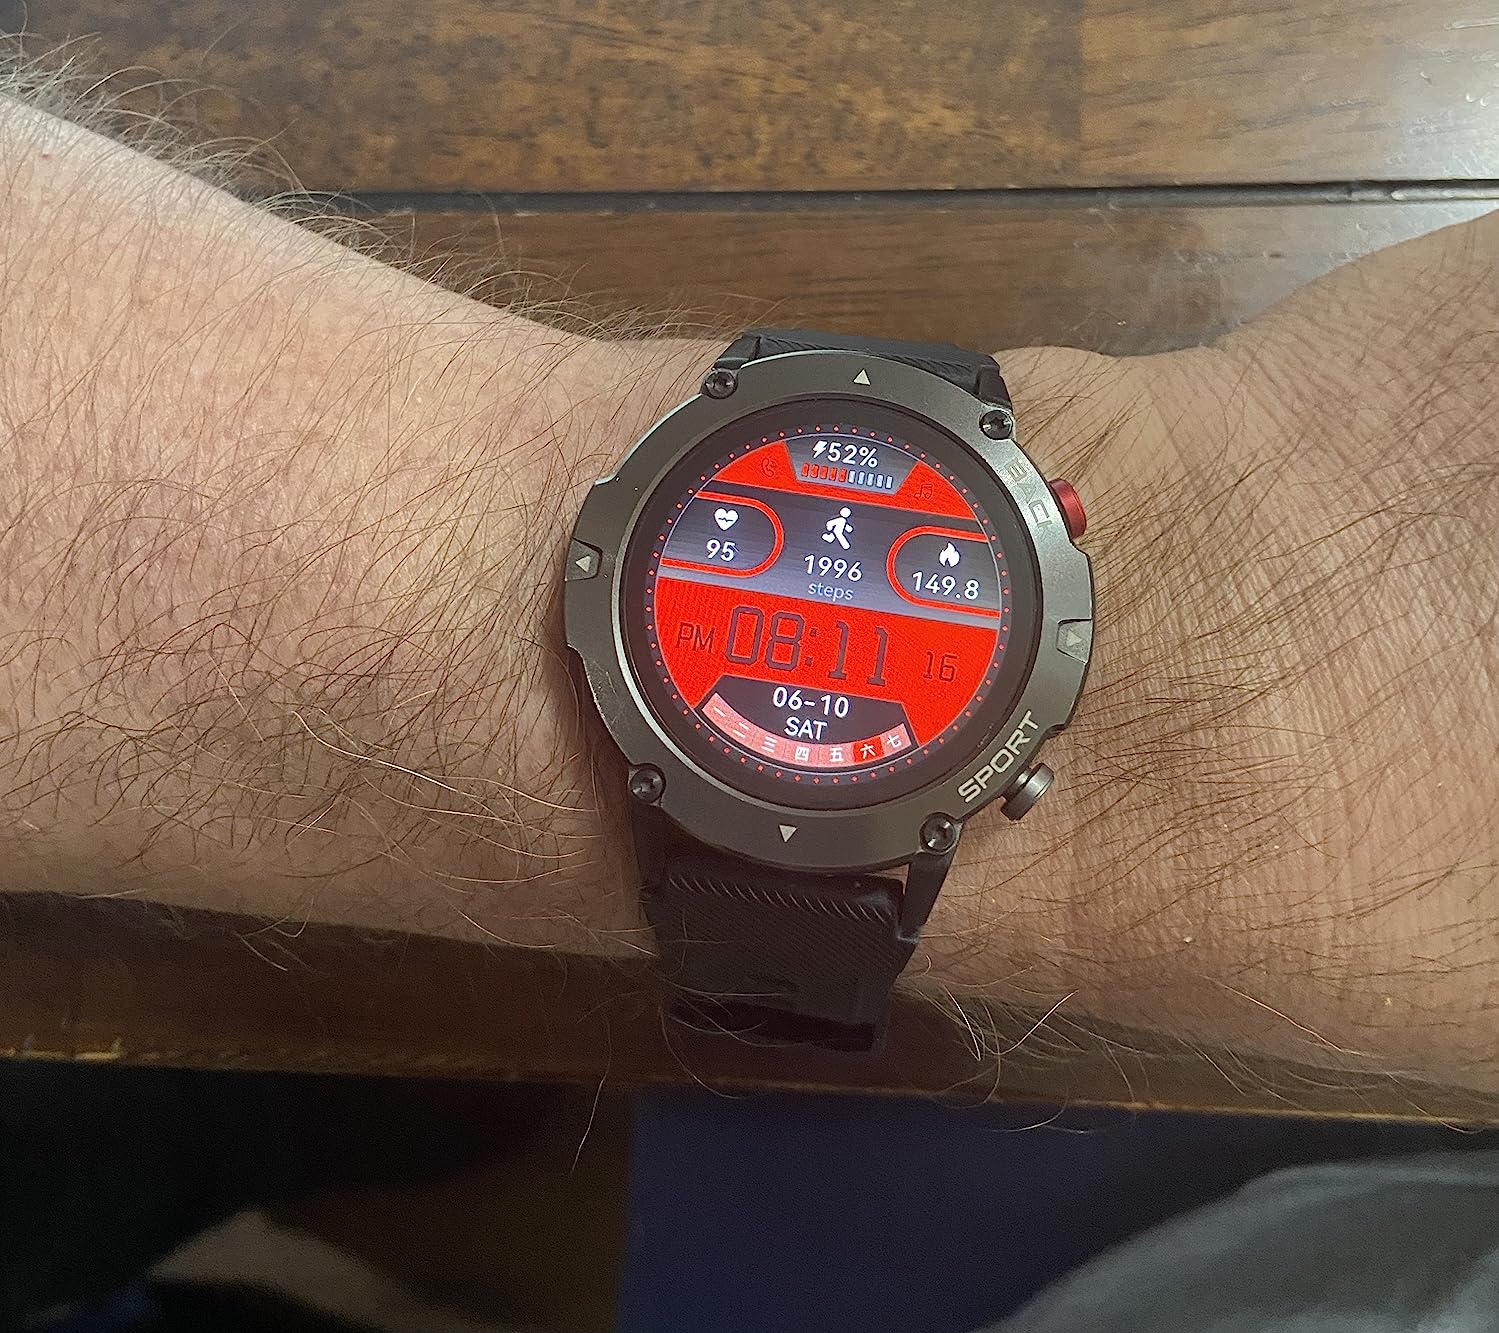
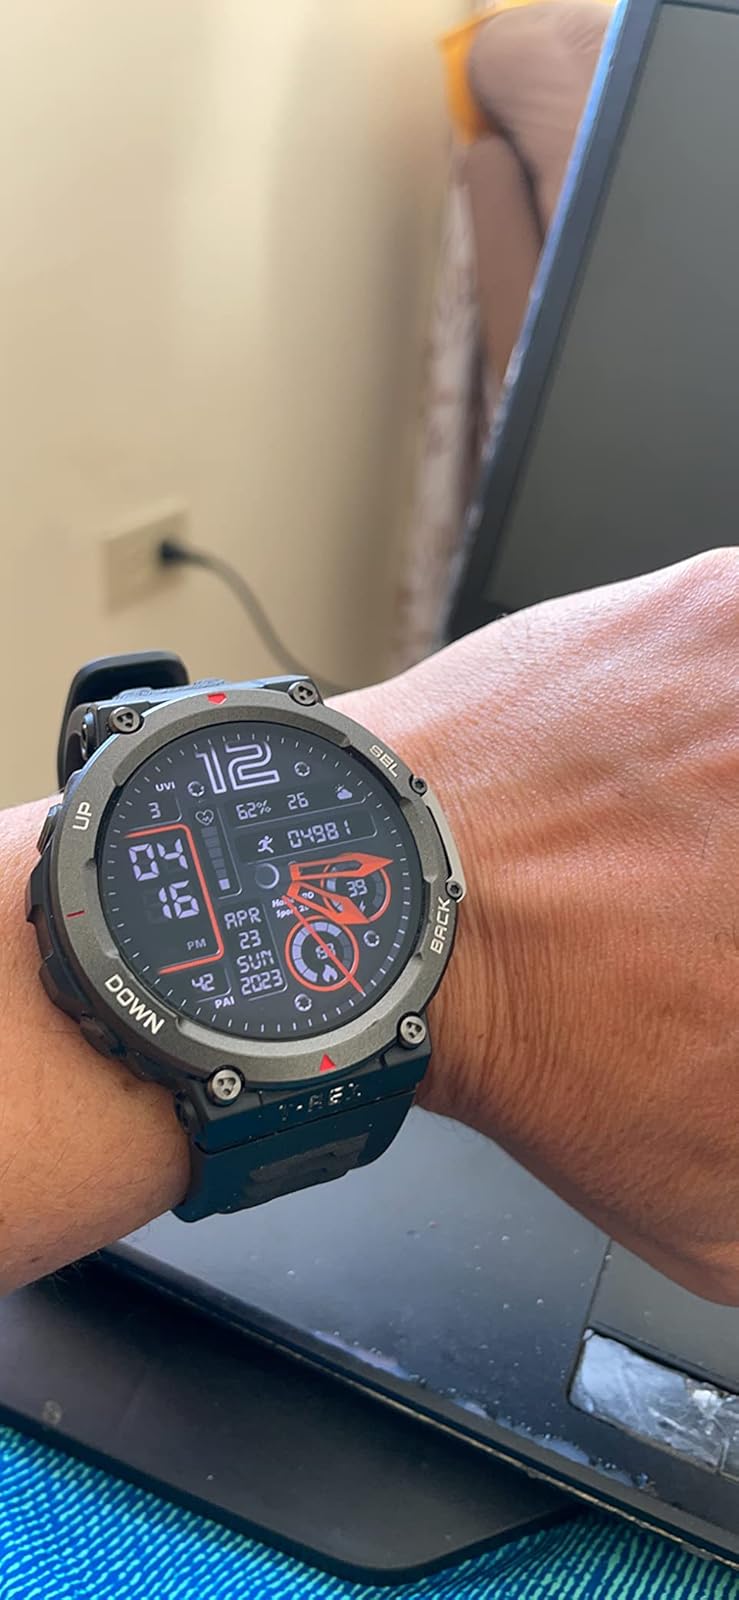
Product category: smartwatch
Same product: no